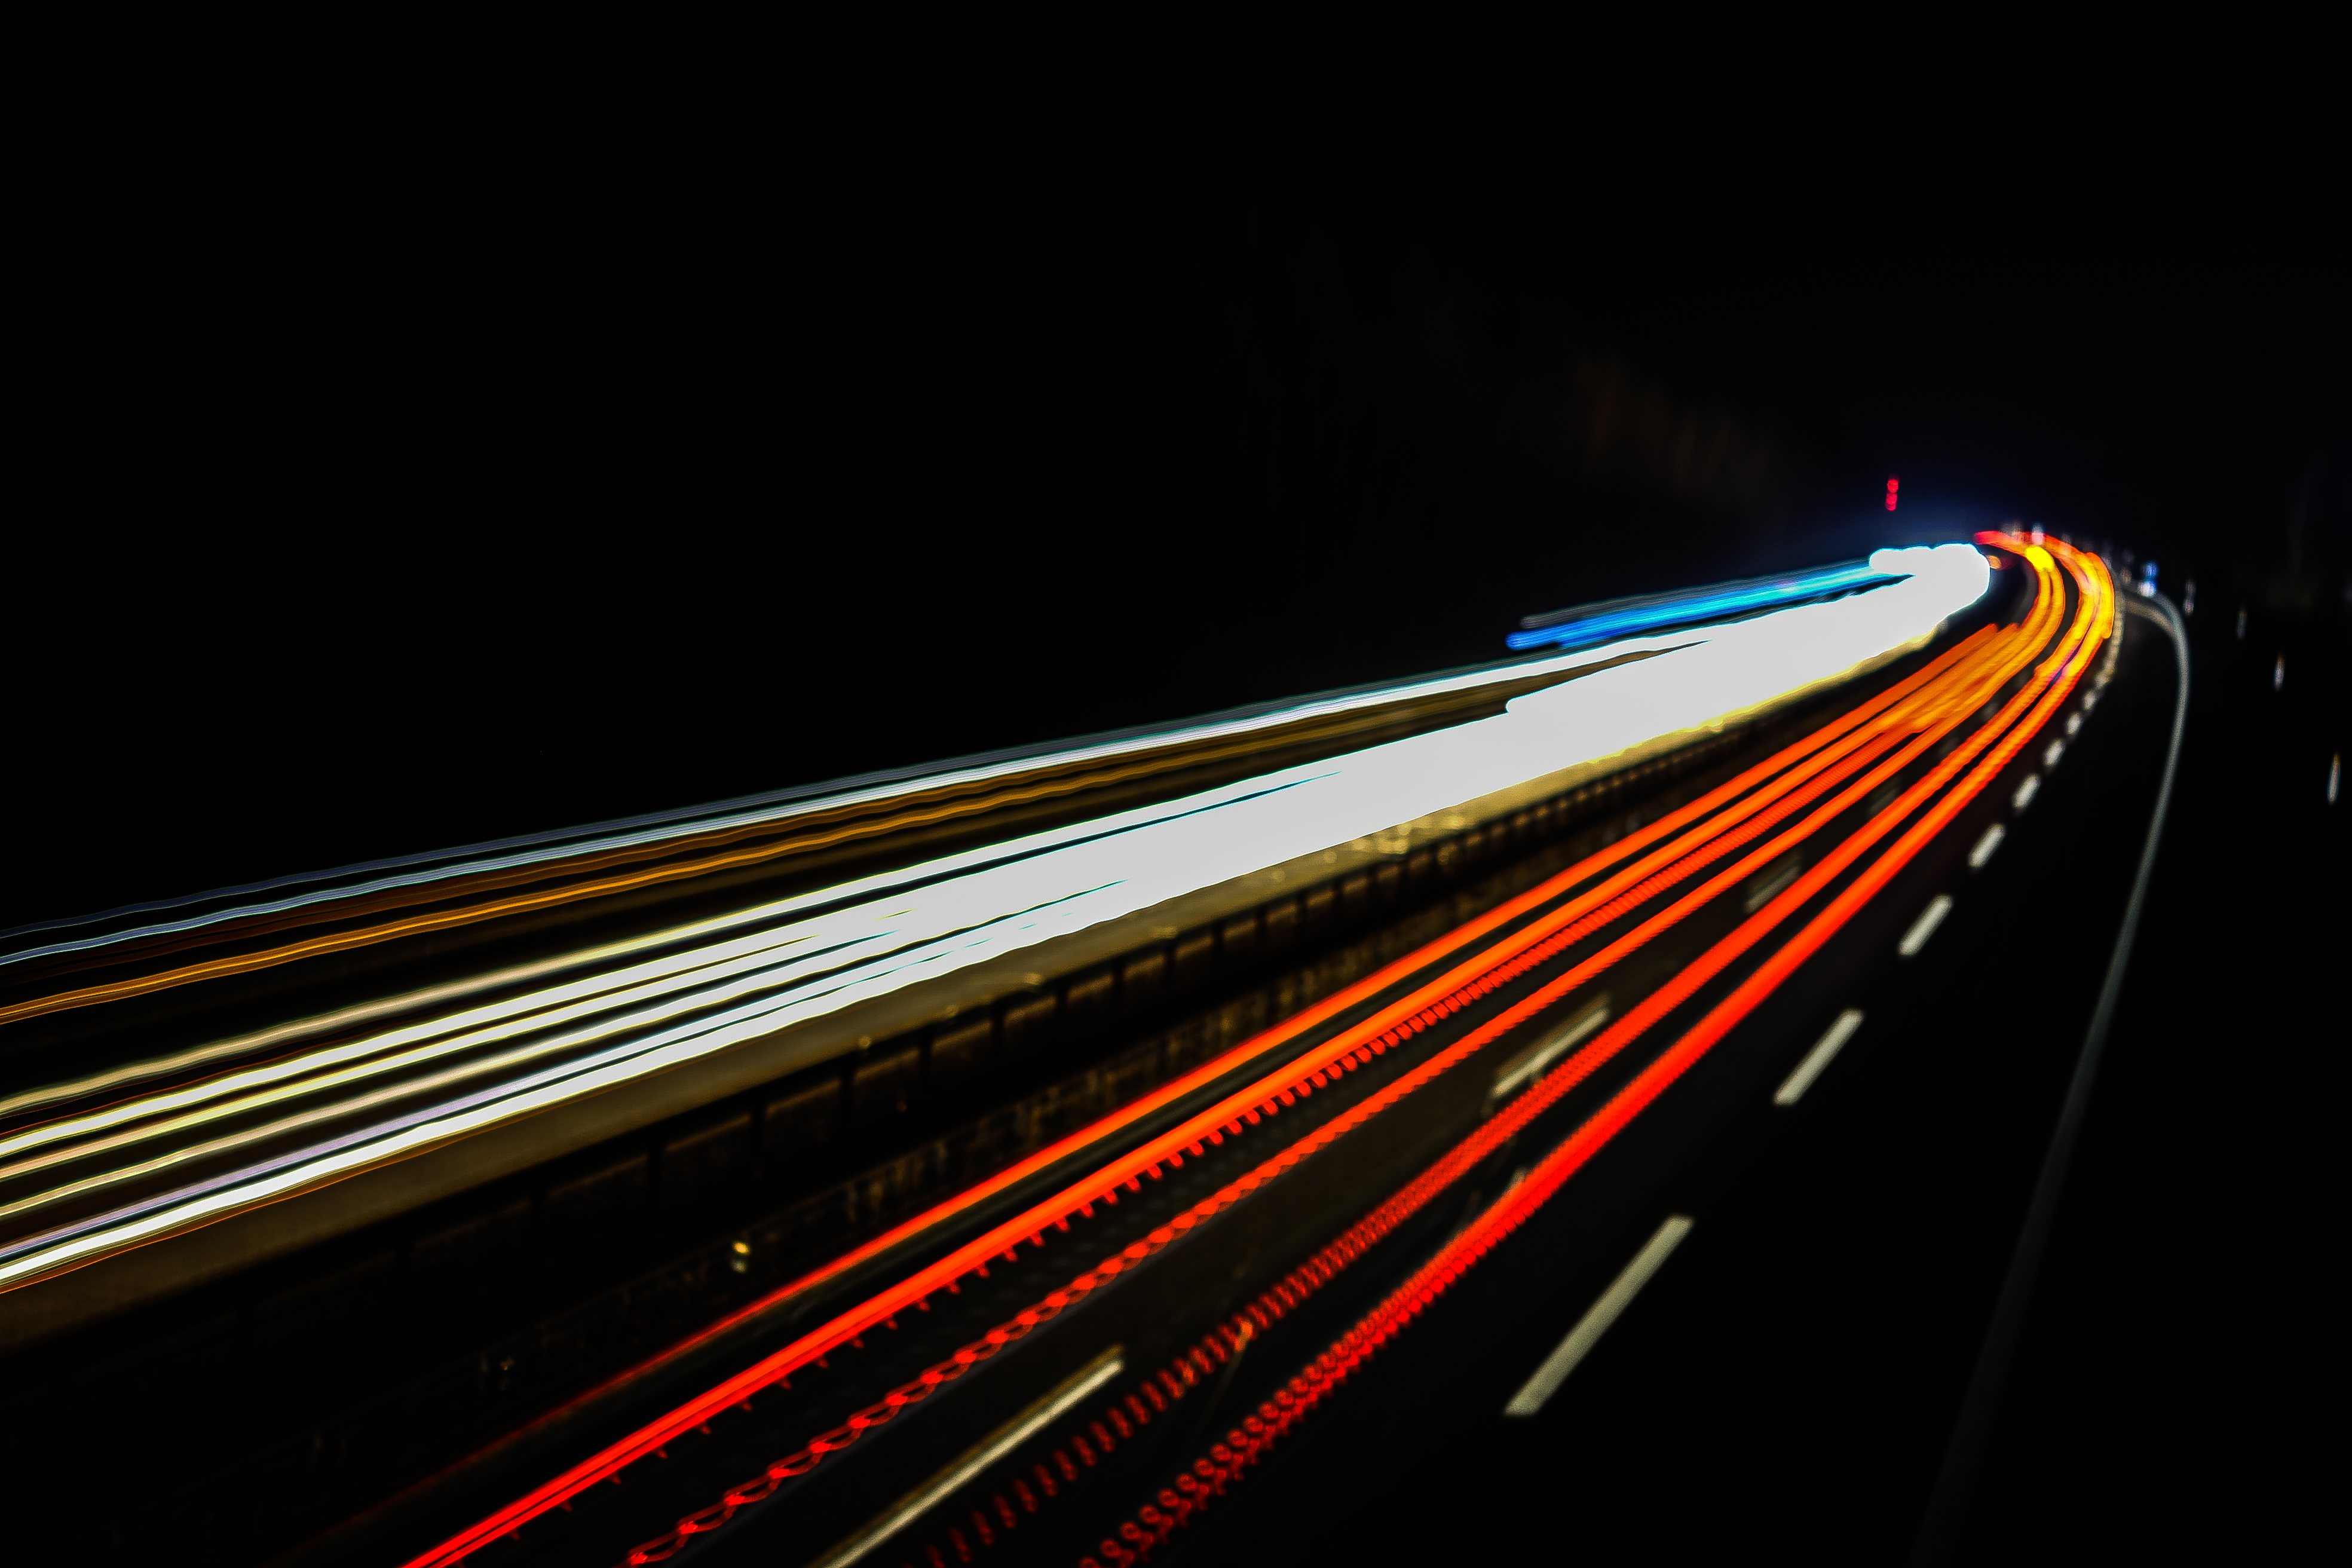
landscape, light, road, traffic, night, highway, travel, transport, line, vehicle, modern, art, infrastructure, modernity, licht, landschaft, kunst, nacht, shape, verkehr, mobility, reisen, mobilitt, verreisen, unerwegs, atmosphere of earth